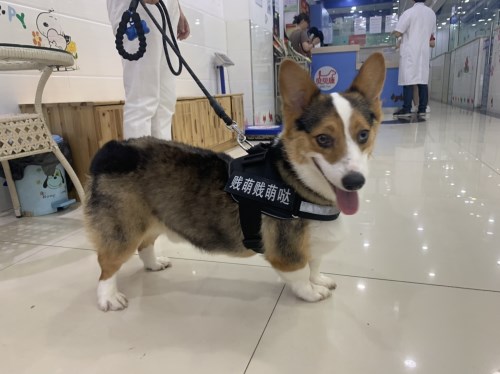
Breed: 2909-n000116-Cardigan